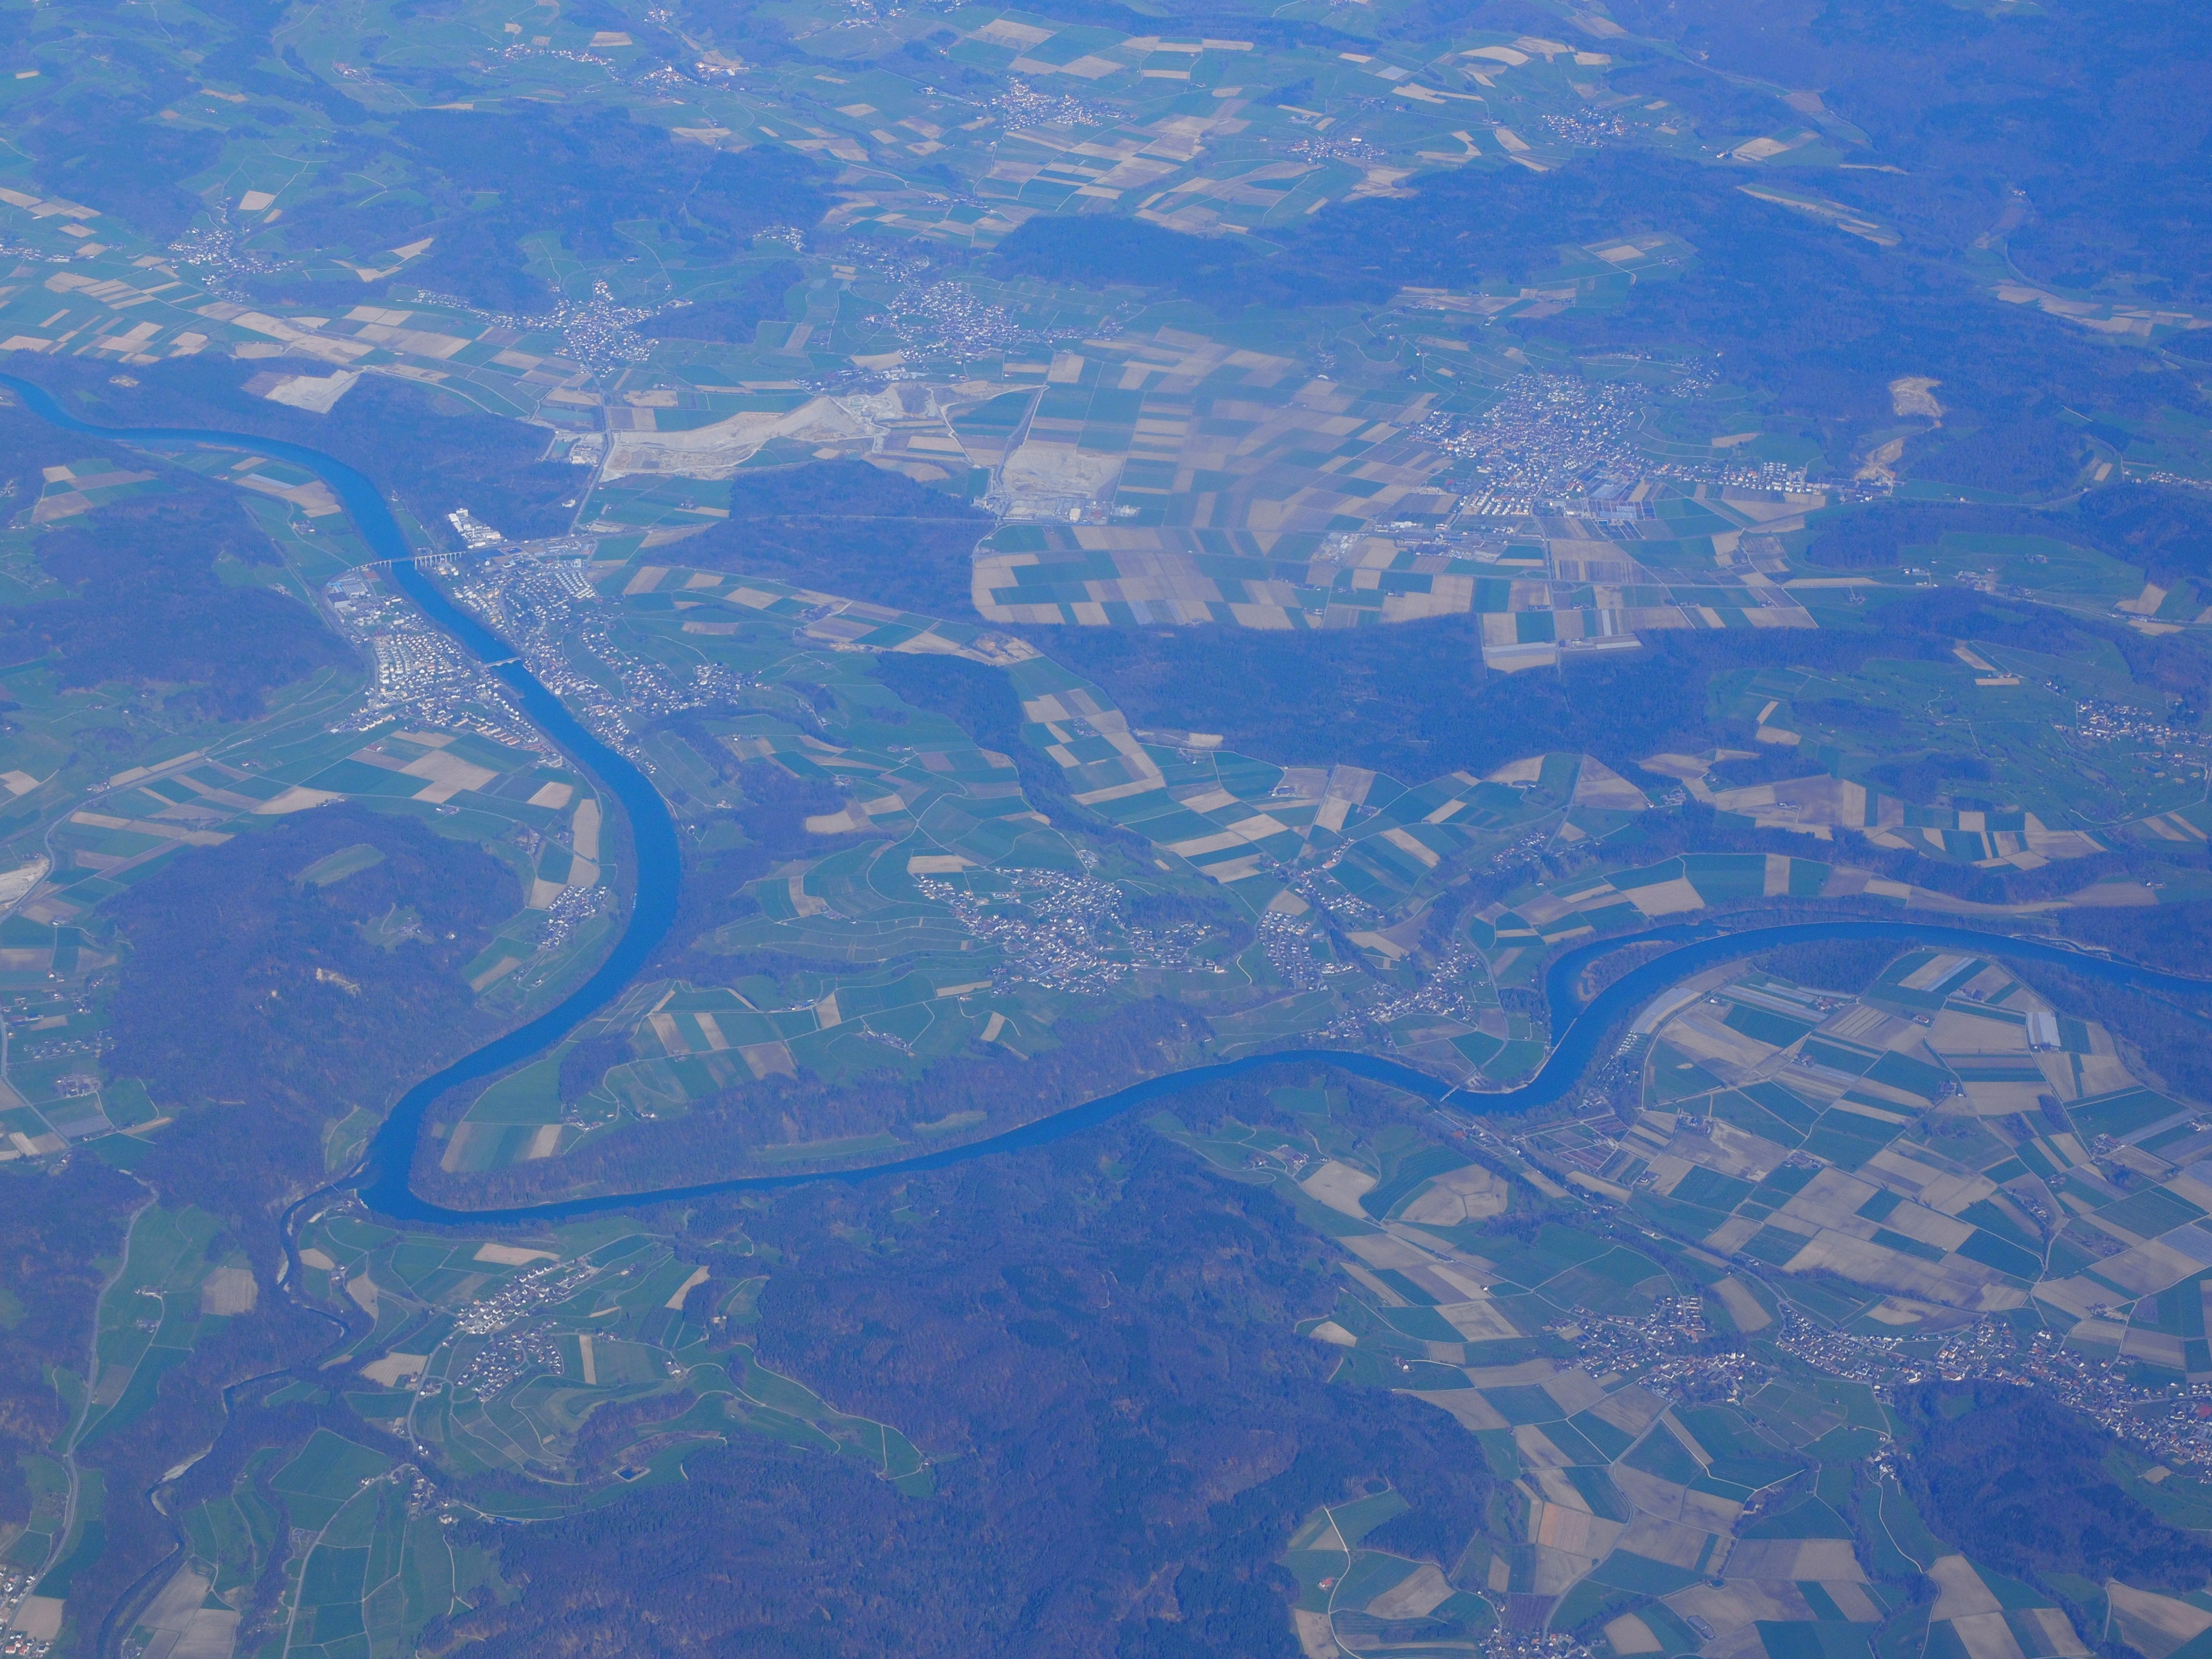
sea, coast, river, aerial view, plain, plateau, tundra, landform, aerial photography, luftbildaufnahme, geographical feature, atmosphere of earth, river course